Mounted band

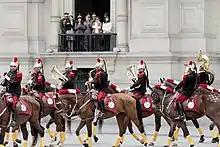
The regimental band of the Presidential Life Guard Dragoons Regiment is the only active mounted band in the Peruvian Armed Forces.

The Mounted Fanfare Band Company of the Presidential Life Guard Dragoons Regiment "Marshal Domingo Nieto" is today the only mounted band in active service within the Peruvian Armed Forces. It was established in 1905 along with the formation of the regiment, was disbanded in 1987 and remained inactive until 2012, when it was reactivated by Ollanta Humala, the President of Peru. It reports directly to the President as the official presidential mounted band with operational control under the commander of the 3rd Infantry Division (Army).